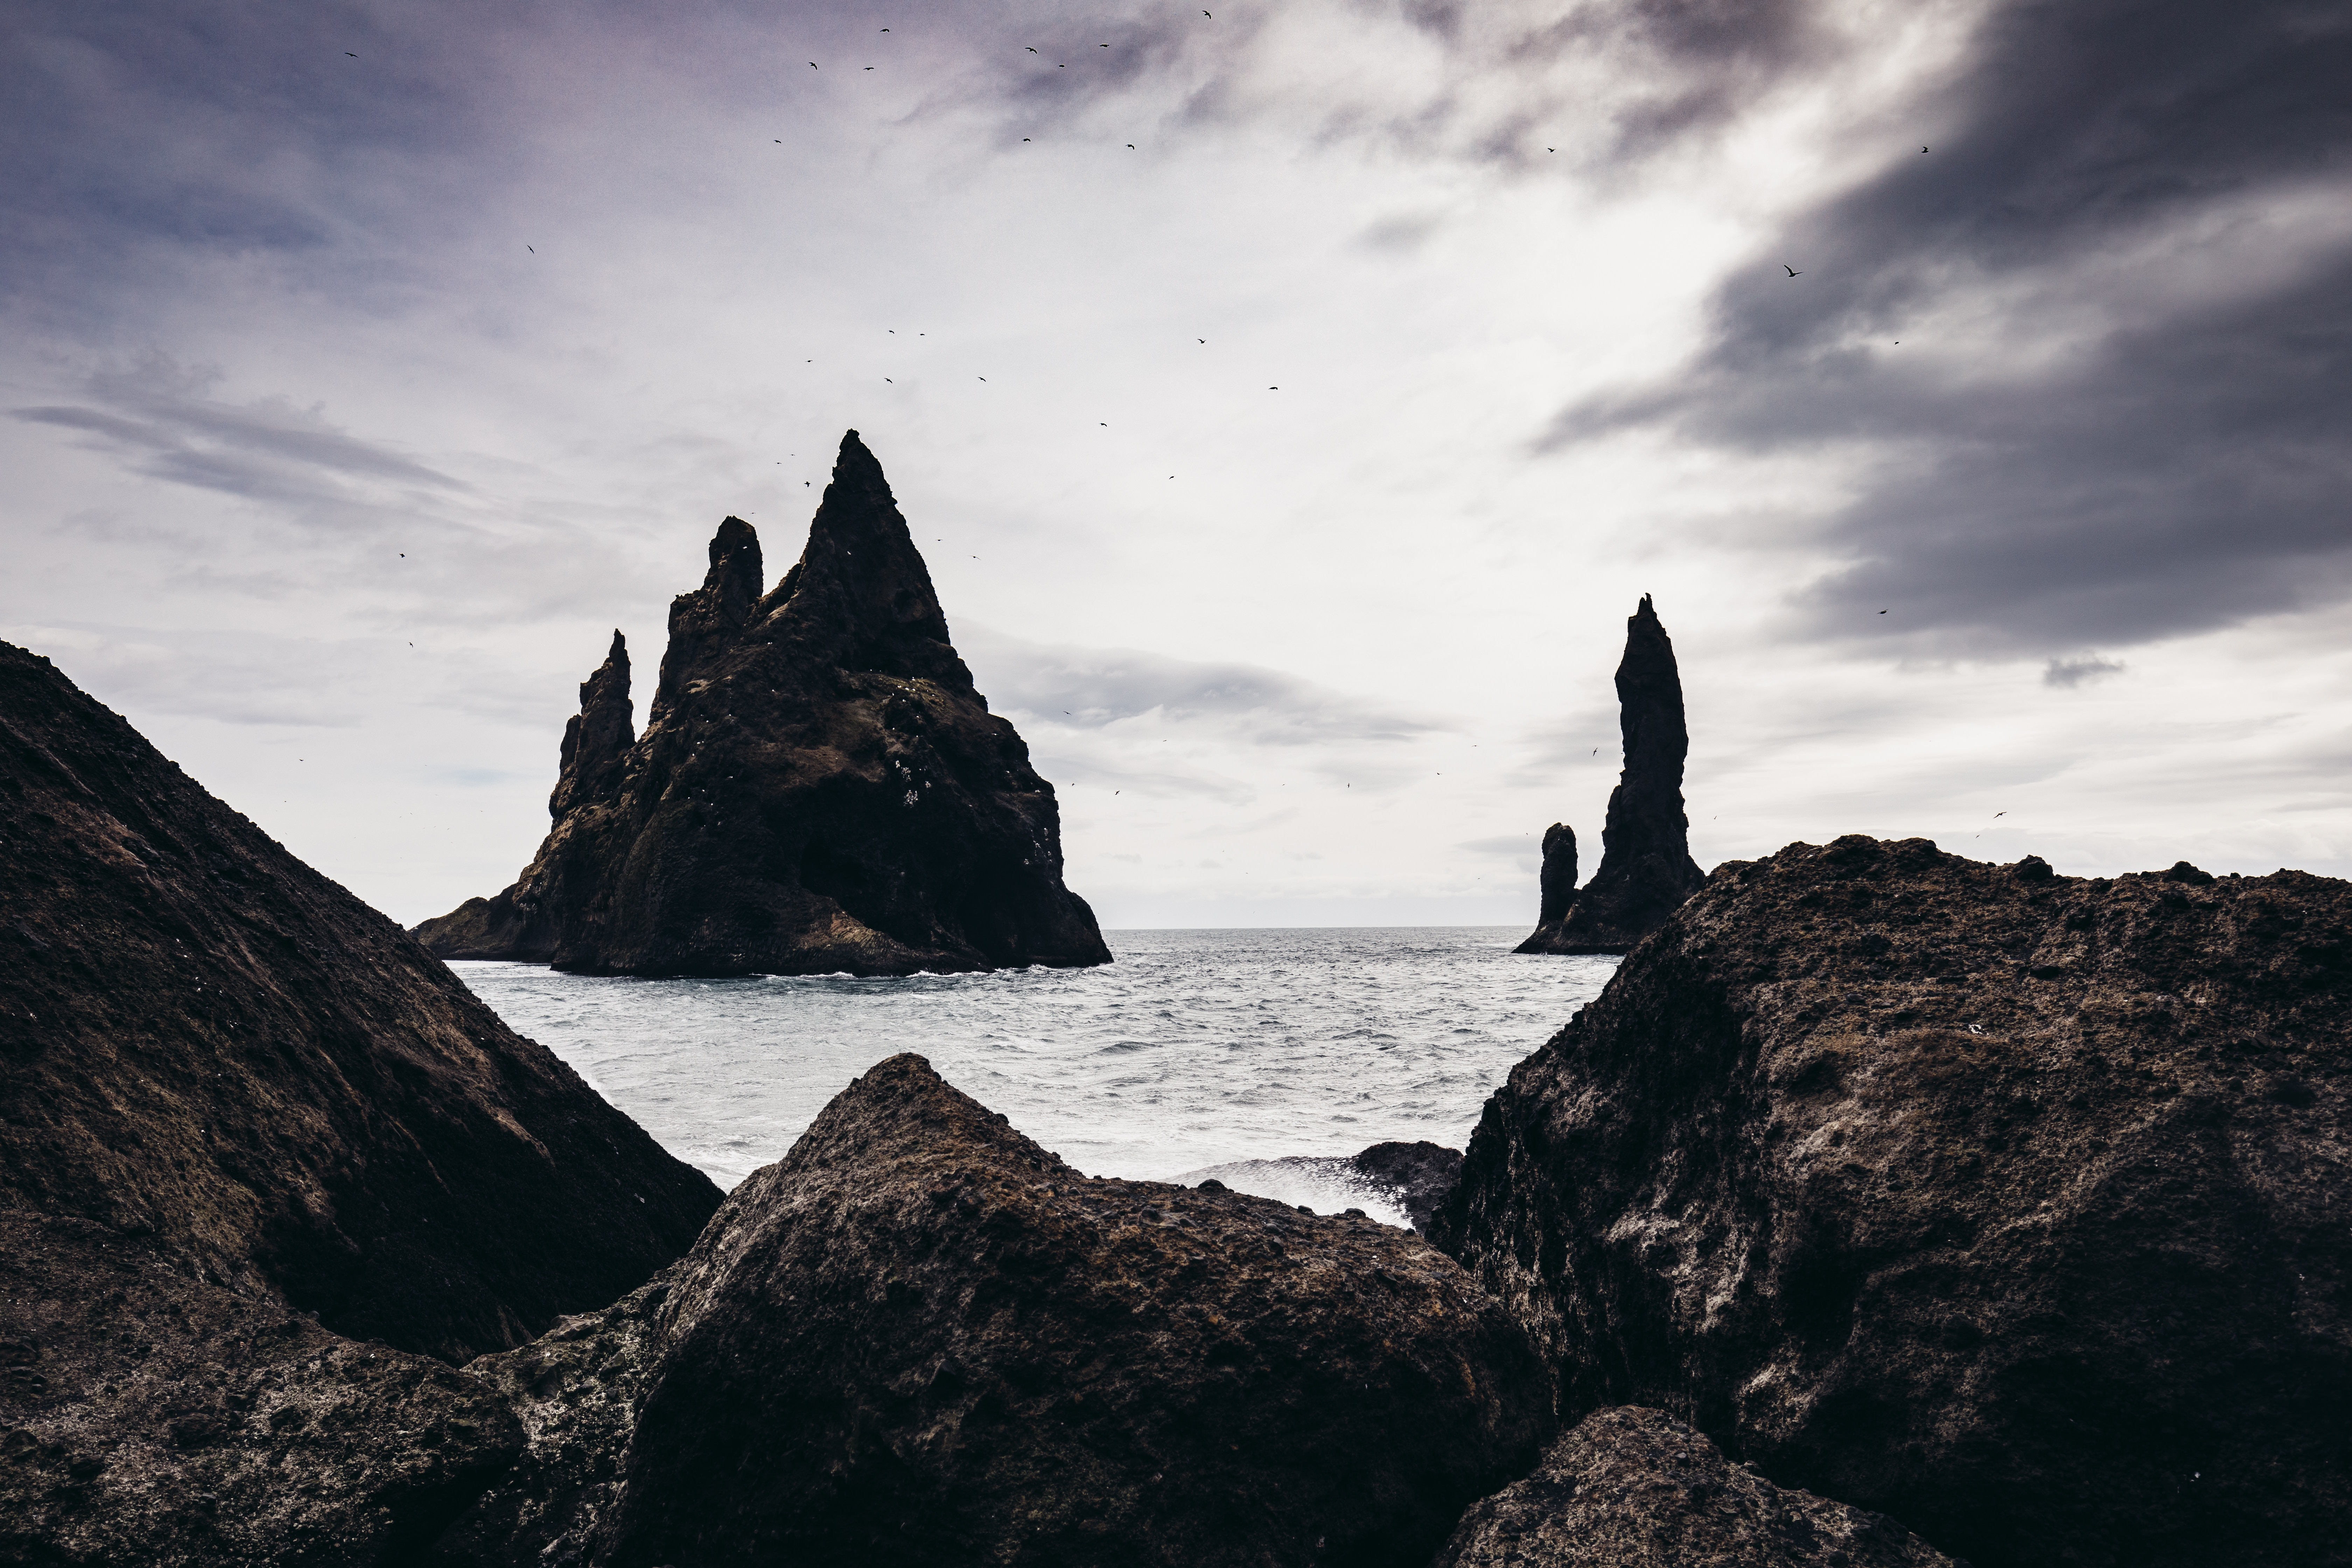
landscape, sea, coast, water, rock, ocean, horizon, mountain, cloud, sky, shore, formation, cliff, calm, stack, cool image, cool photo, cape, meteorological phenomenon, stock photography, promontory, coastal and oceanic landforms